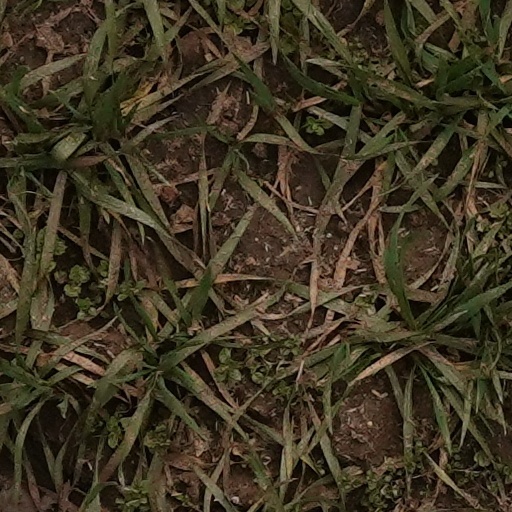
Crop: wheat